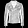
Label: Coat